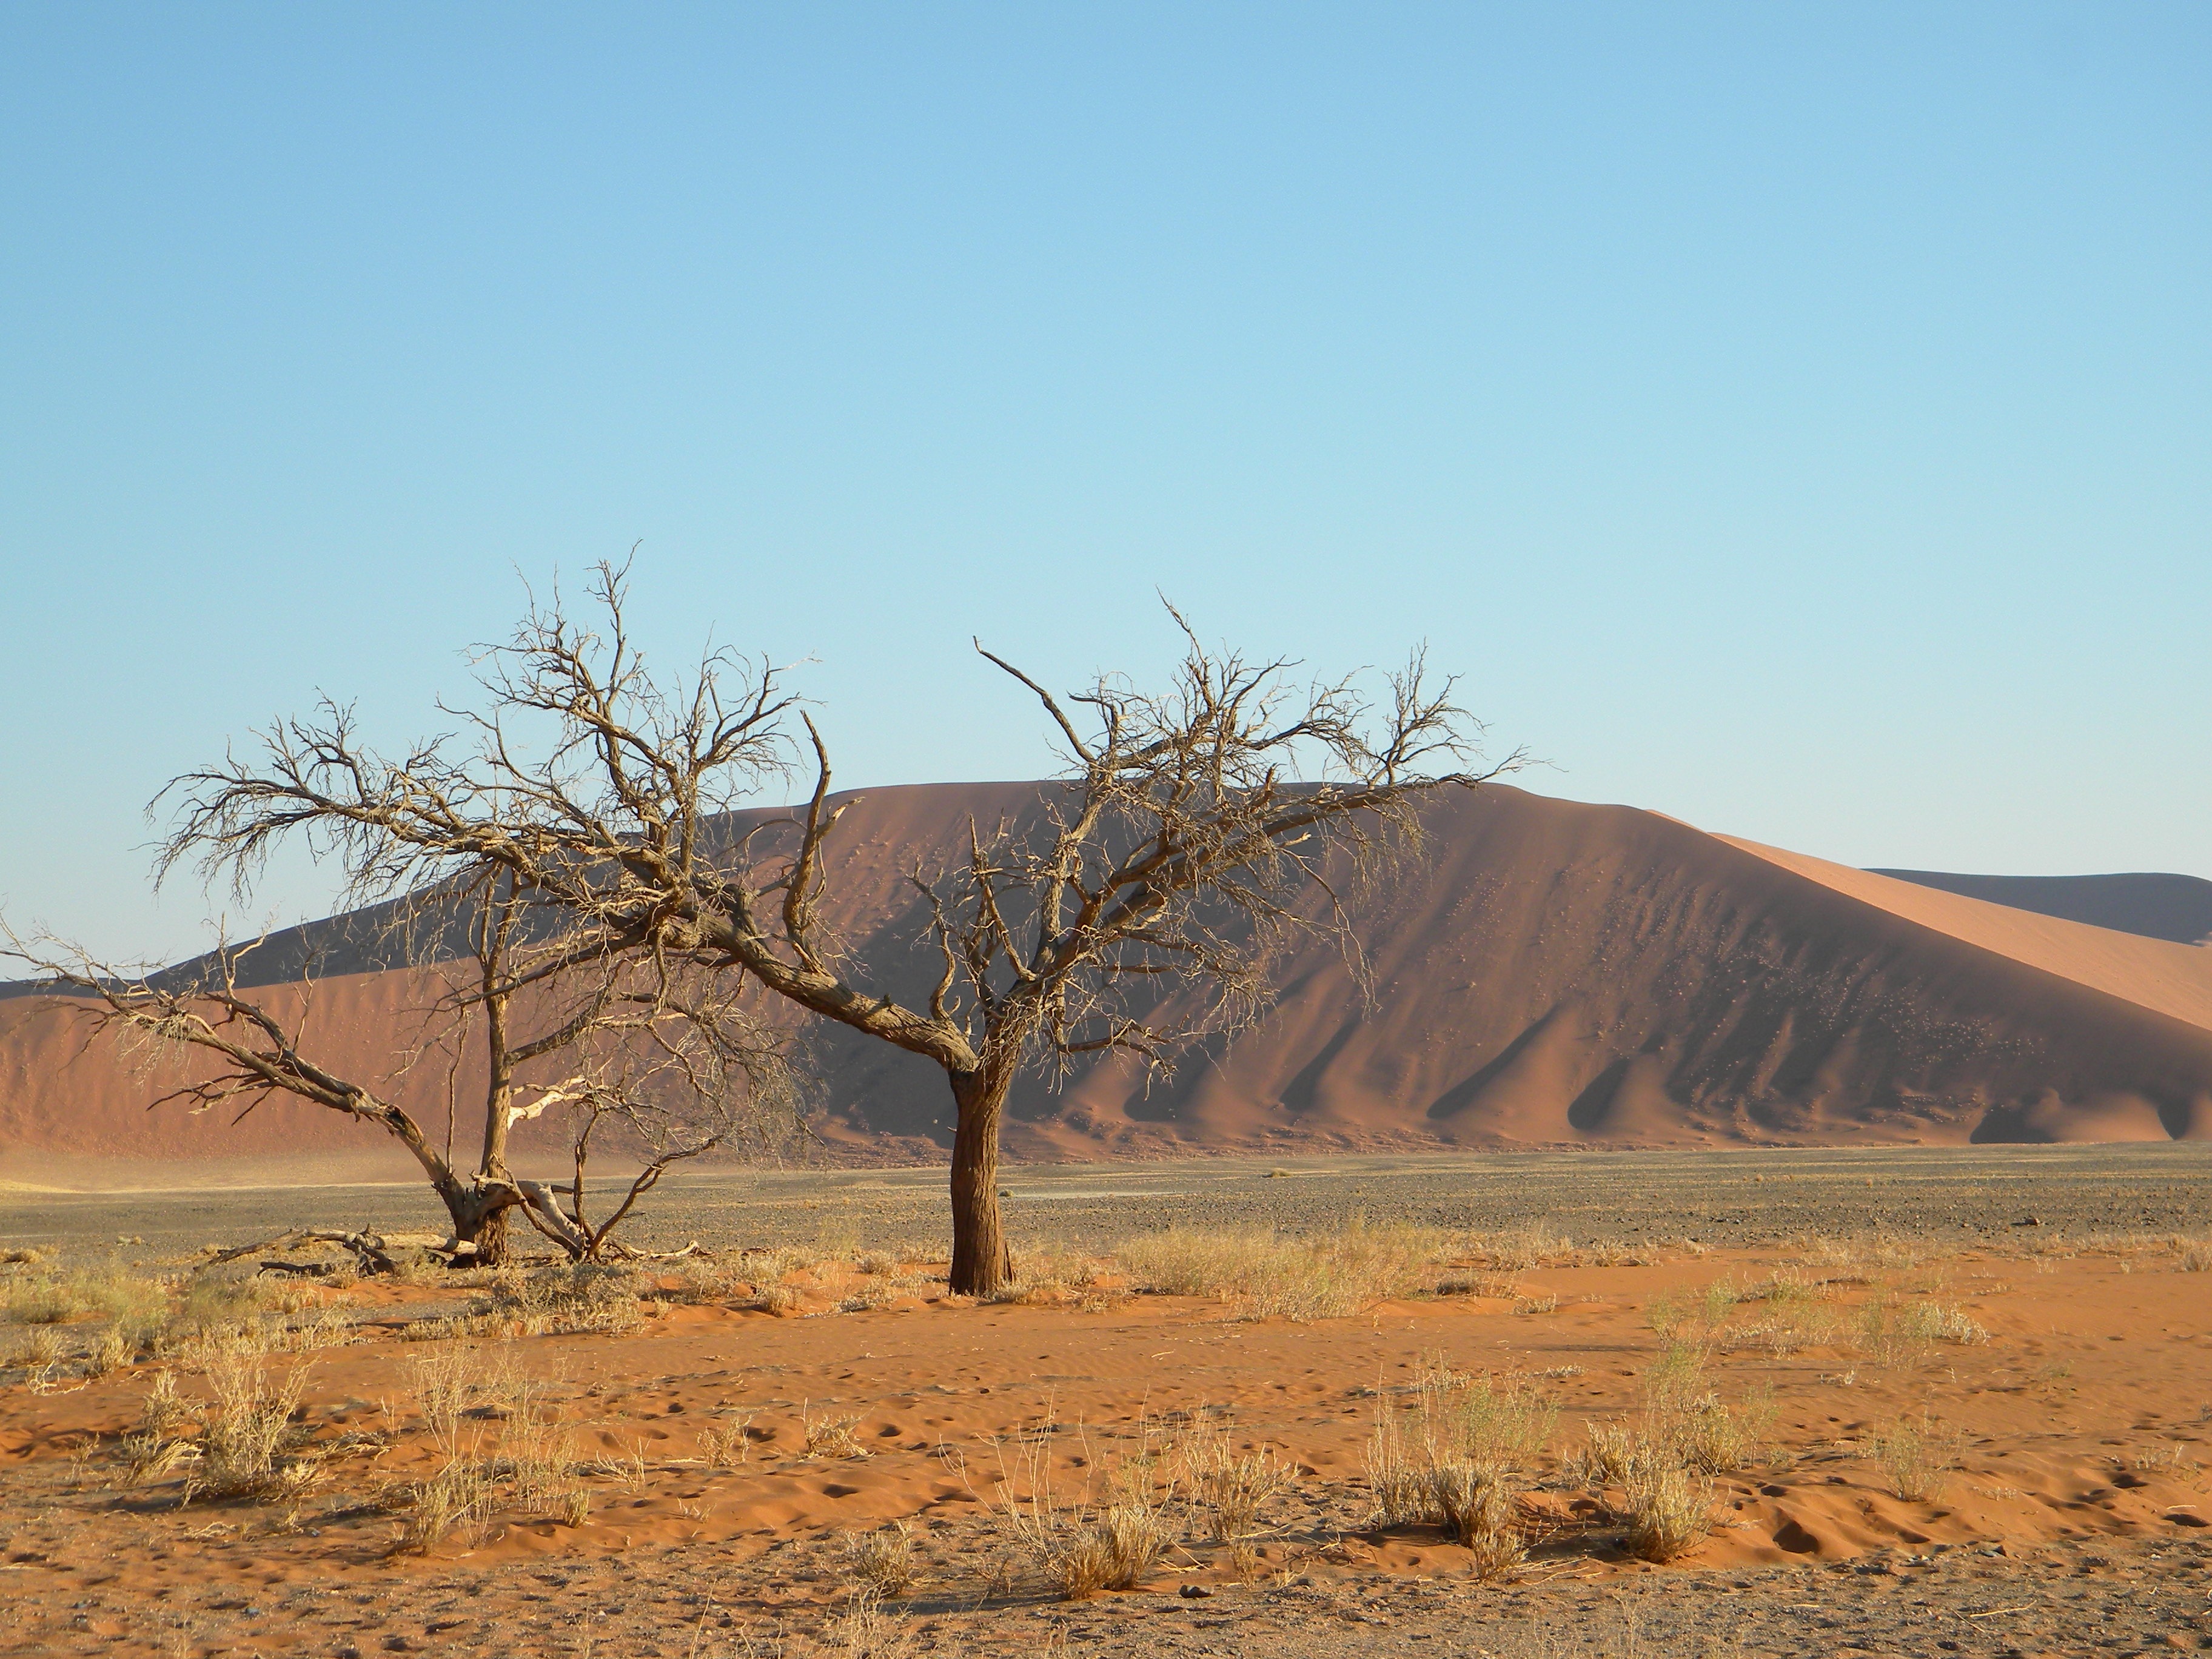
landscape, tree, sand, horizon, wilderness, sky, prairie, hill, arid, desert, dune, adventure, solitude, dry, remote, red, africa, soil, blue, freedom, dead, lonely, tourism, savanna, plain, outdoors, solitary, grassland, badlands, hot, plateau, exploration, habitat, safari, ecosystem, sahara, wadi, butte, steppe, landform, erg, namibia, sossusvlei, namib, naukluft, natural environment, geographical feature, aeolian landform